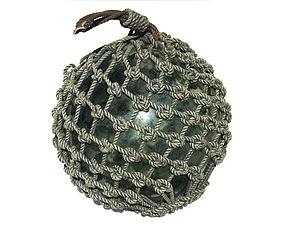
Photo d'un flotteur de verre japonais de pêche de 14 pouces avec un filet.
Le flotteur, ou bouchon, est une partie de ligne de pêche qui empêche l'hameçon de s'enfoncer dans l'eau.